Anastasia Pavlyuchenkova

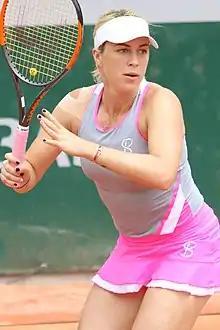
Pavlyuchenkova at the 2018 French Open

Pavlyuchenkova opened her new season at the Auckland Open where she was defeated in the opening round by Julia Görges. She then made the quarterfinals in Sydney by claiming excellent victories over Samantha Stosur and defending champion Svetlana Kuznetsova before falling to Eugenie Bouchard in straight sets. Seeded 24th at the Australian Open, Pavlyuchenkova defeated a pair of Russians in Evgeniya Rodina and Natalia Vikhlyantseva to reach the third round where she saw off 11th seed Elina Svitolina in three sets, thus advancing to her maiden second week appearance at the tournament. There, she took down an eighth-seeded Kuznetsova in straight sets to cruise into her fourth overall Grand Slam quarterfinal, her second in as many as six months. With this achievement, Pavlyuchenkova has now made the quarterfinals at each of the four Grand Slam events. There, she lost to eventual runner-up Venus Williams in straight sets.